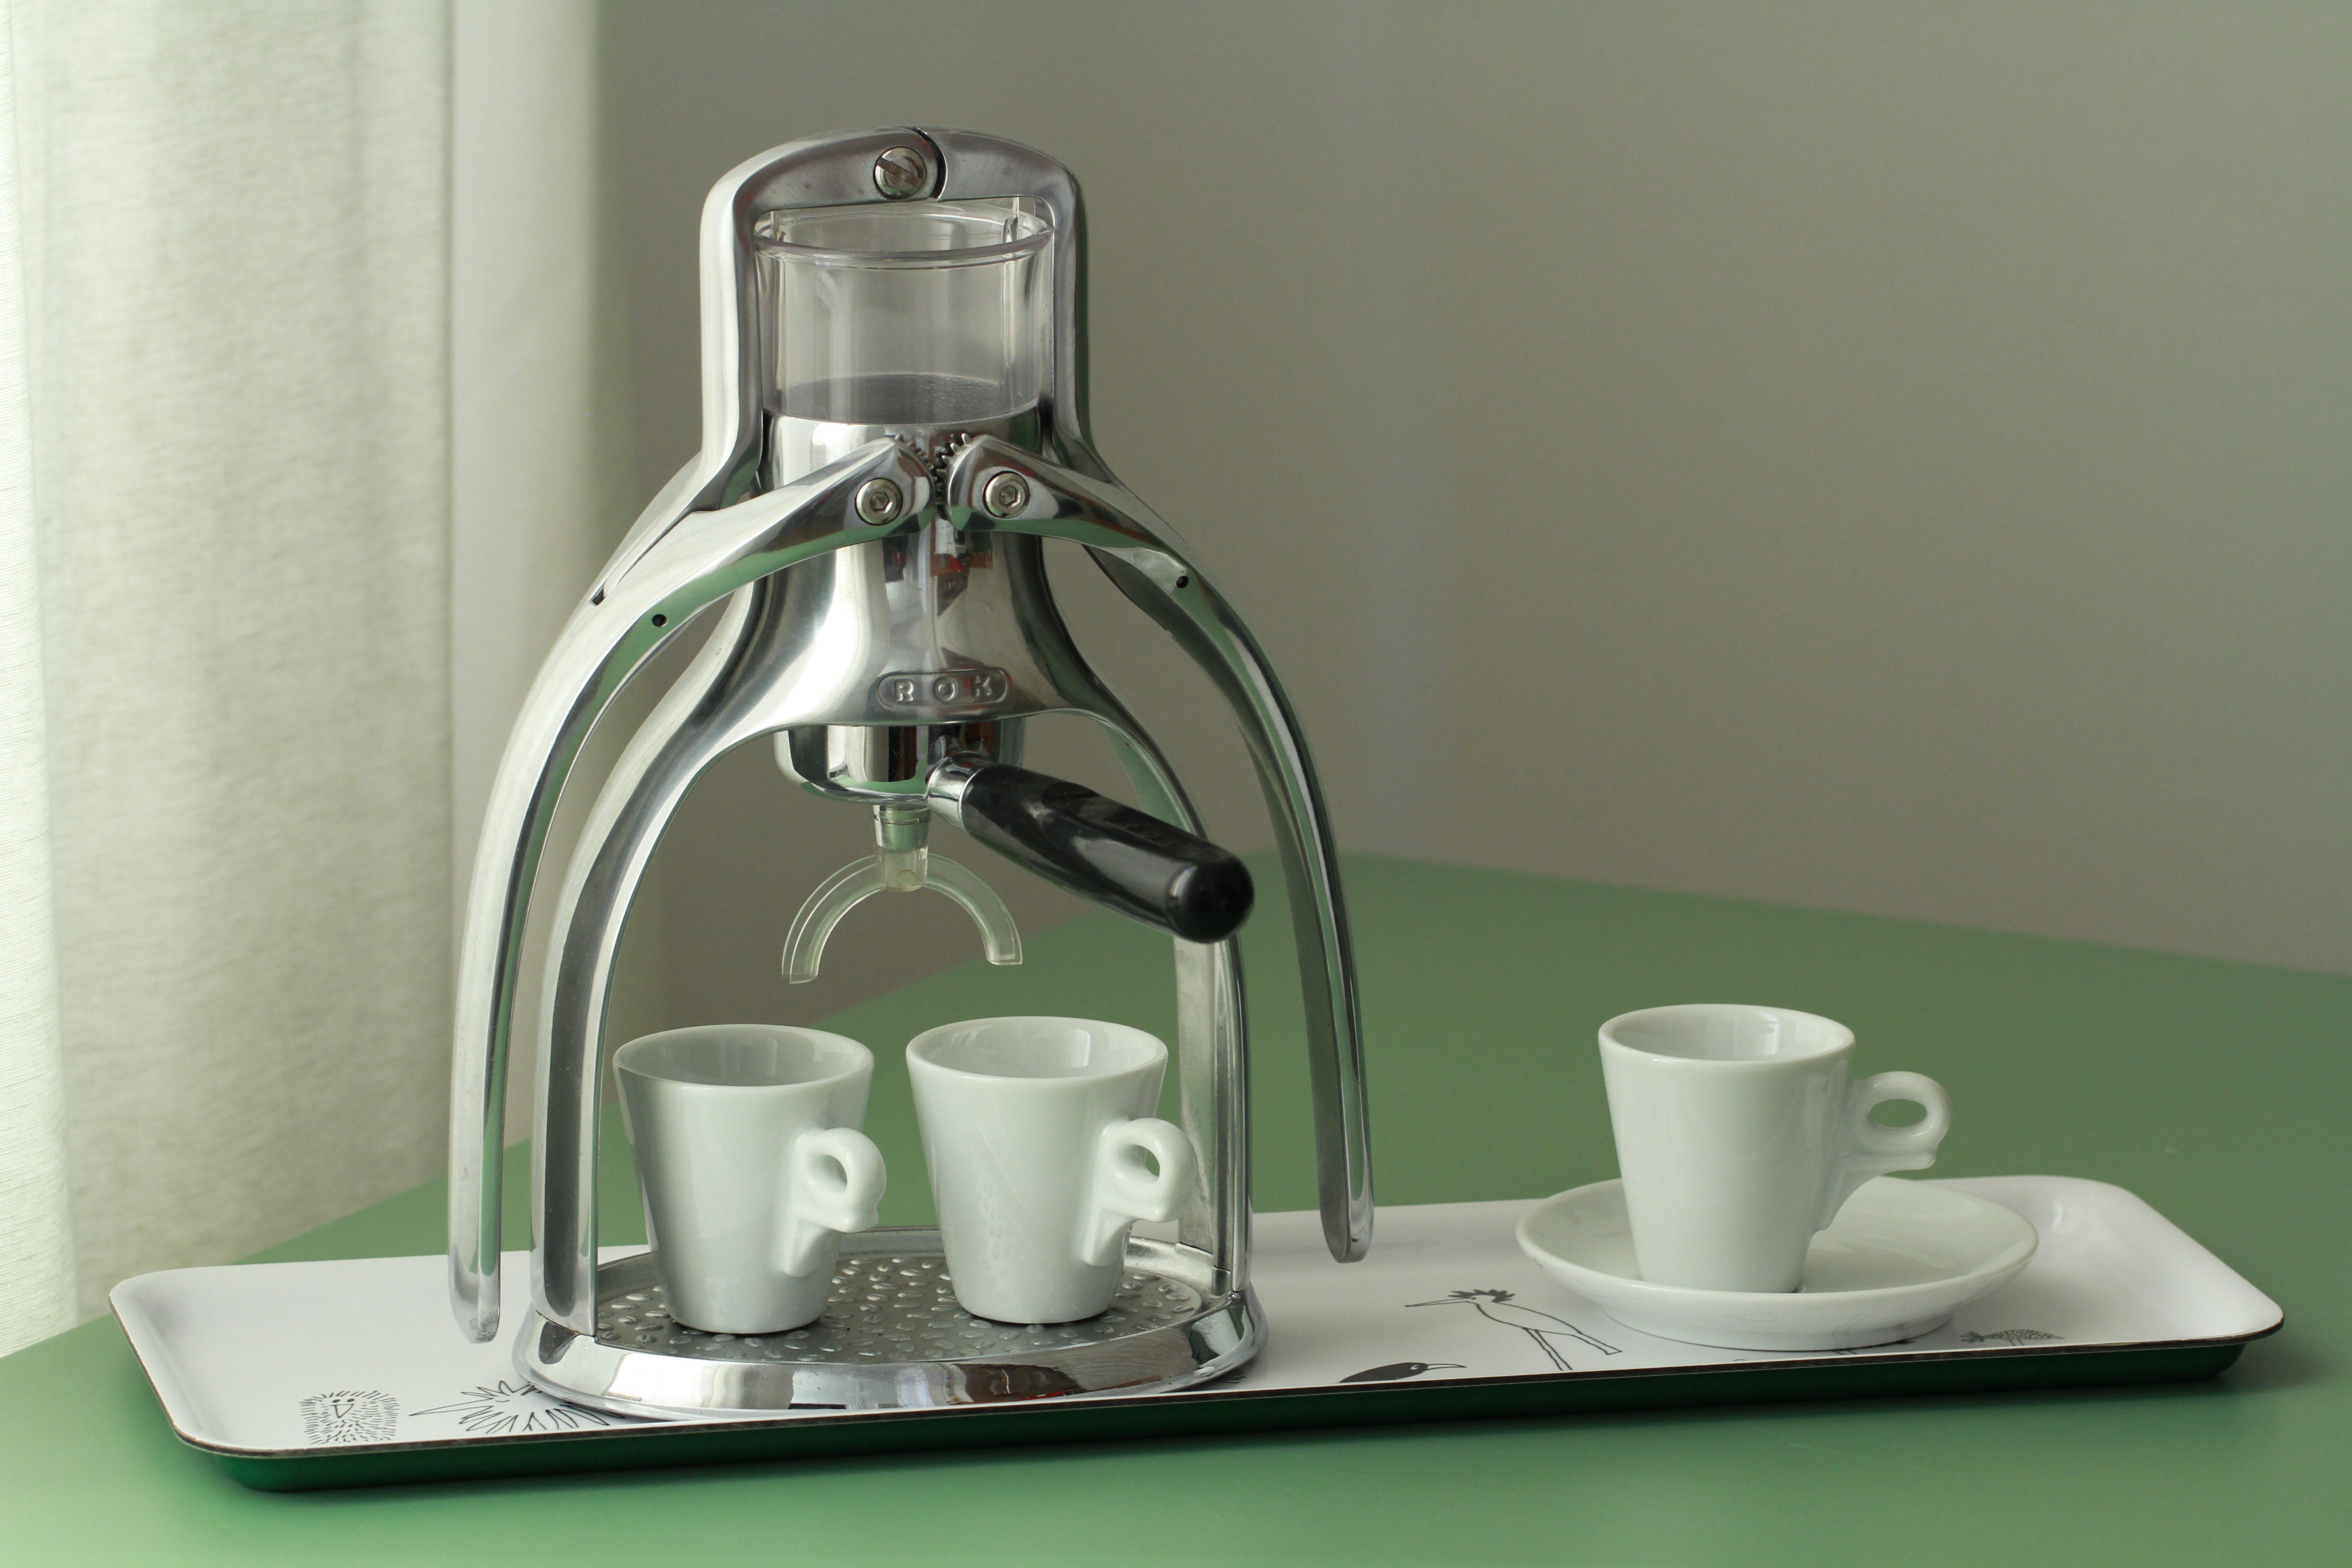
coffee, bottle, glass bottle, aero press, alternative coffee, food processor, drinkware, small appliance